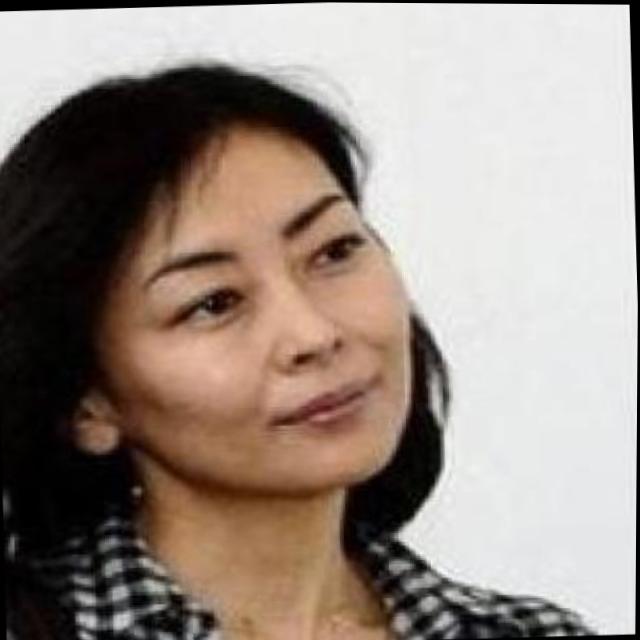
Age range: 21-44